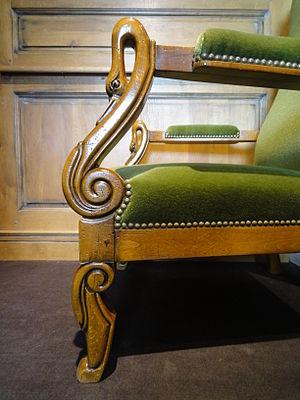
Style premier empire, réalisé par les Ateliers Allot Frères.
Un accoudoir est la partie d'un meuble ou d'un balcon sur laquelle on peut appuyer le coude ou le bras, mais à l'origine il désignait le sommet capitonné du dossier d'un siège conçu pour s'y reposer les coudes.